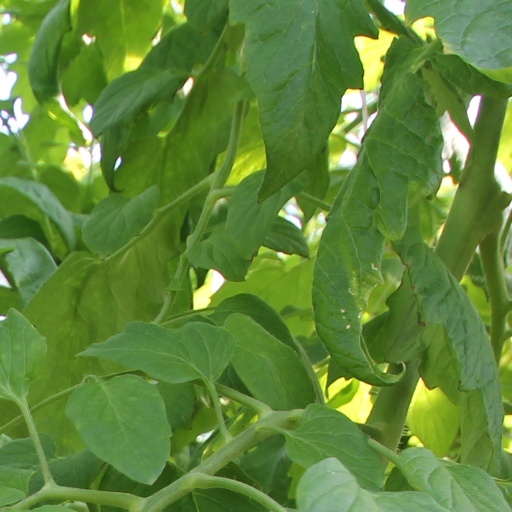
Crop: tomato